Ring of Fire

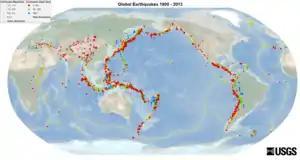
Global earthquakes (1900–2013)12px: Earthquakes of magnitude ≥ 7.0 (depth )12px: Active volcanoes

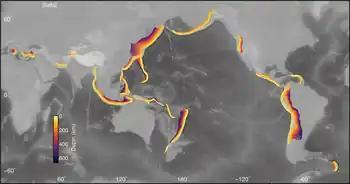
Global map of subduction zones, with subducted slabs contoured by depth

The Ring of Fire (also known as the Pacific Ring of Fire, the Rim of Fire, the Girdle of Fire or the Circum-Pacific belt) is a tectonic belt of volcanoes and earthquakes.